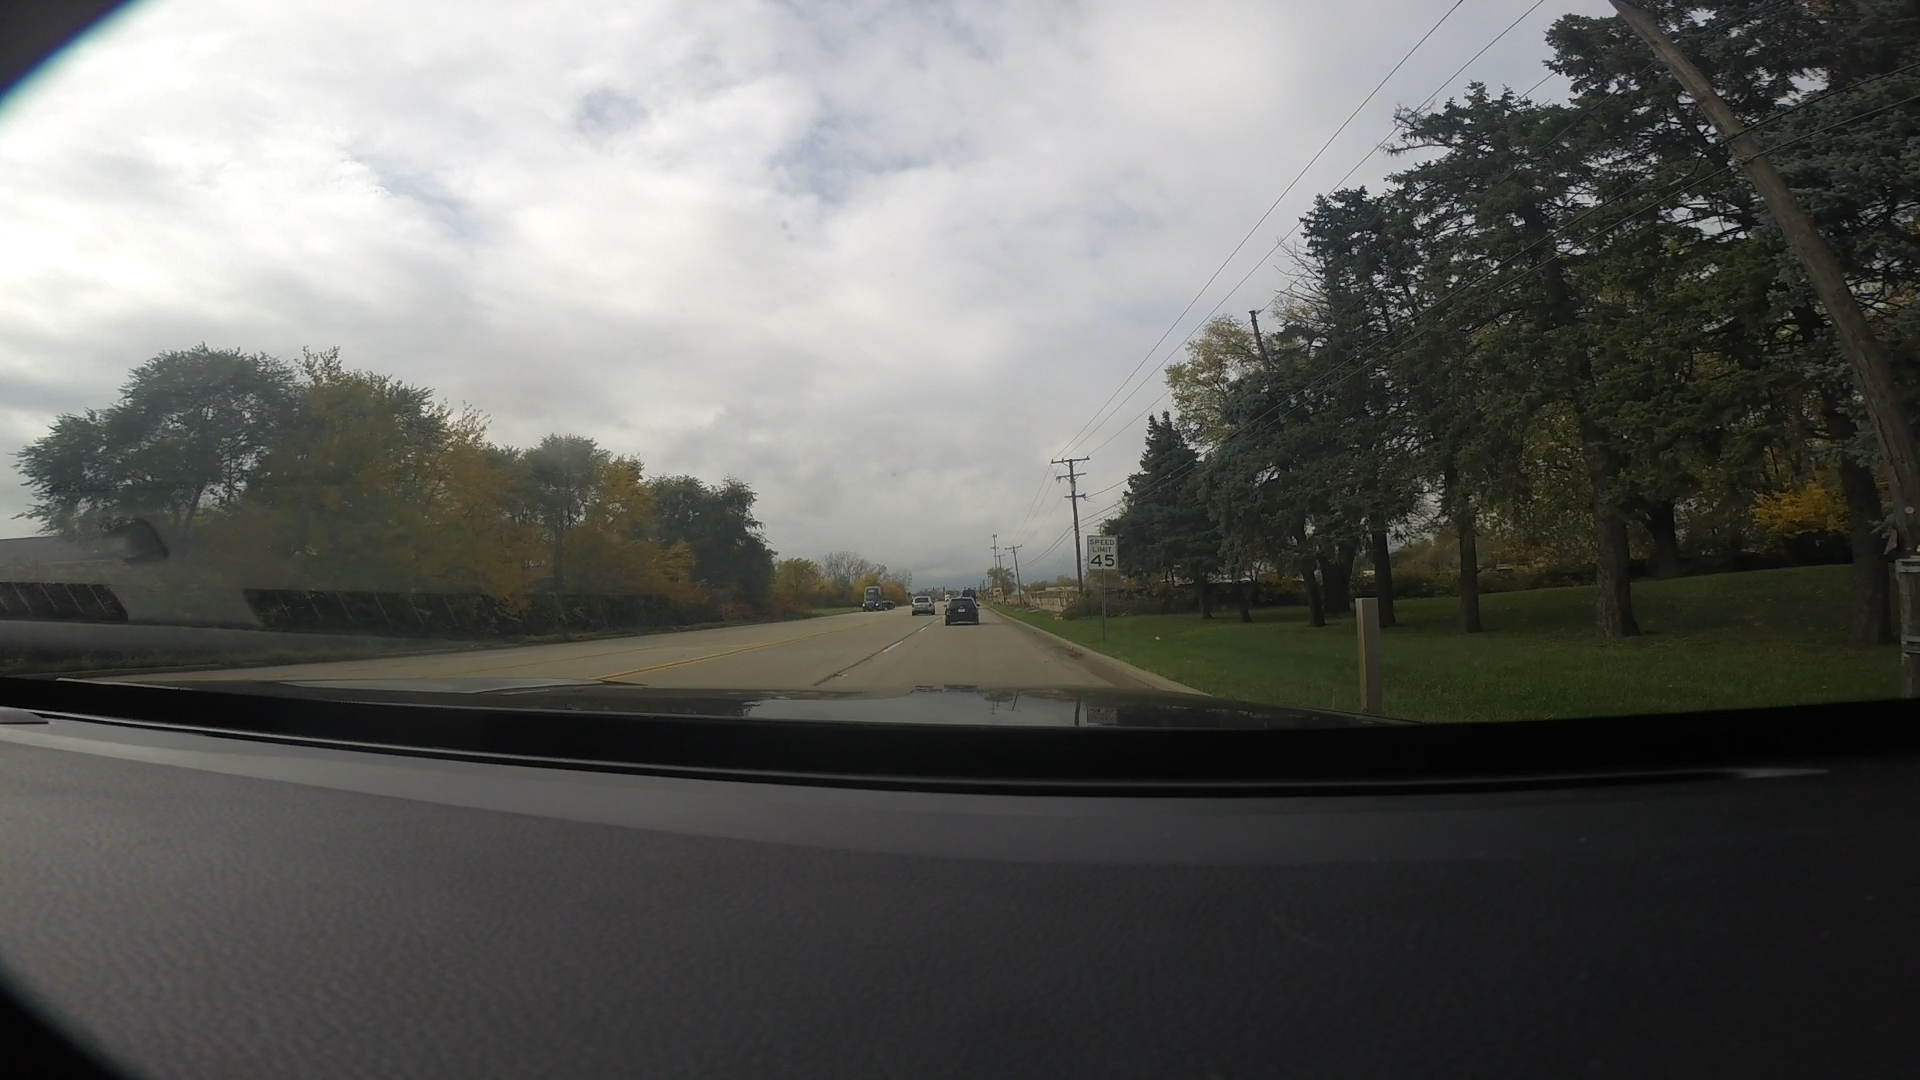
Speed limit sign label: mph45